Mikayla Pirini

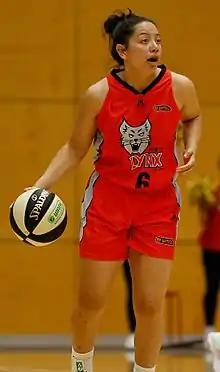
Pirini in action for the Perth Lynx

Mikayla Pirini (born 29 June 1996) is a New Zealand-born Australian professional basketball player.